Ionuț Nedelcearu

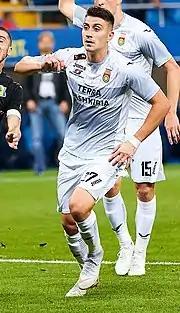
Nedelcearu with Ufa in 2018

Ionuț Nedelcearu (born 25 April 1996) is a Romanian professional footballer who plays as a centre-back for Russian Premier League club Akron Tolyatti and the Romania national team.